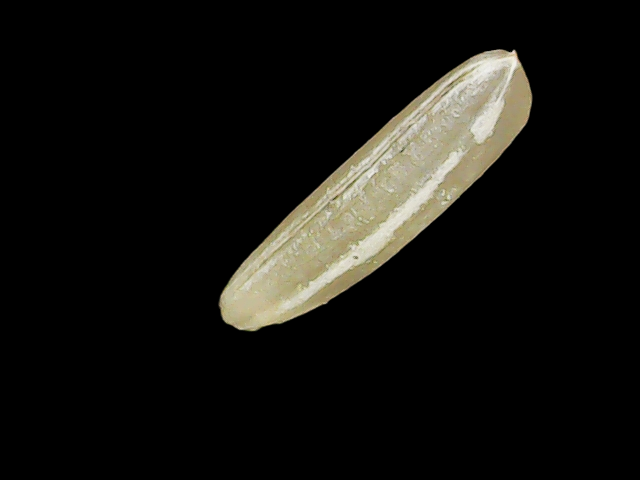
Rice variety: Binadhan19